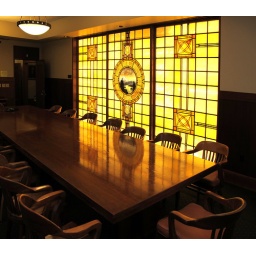
The glass window in the Johnson Hall Boardroom showing the University of Oregon Seal